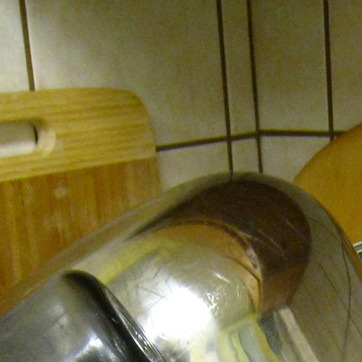
Material: tile